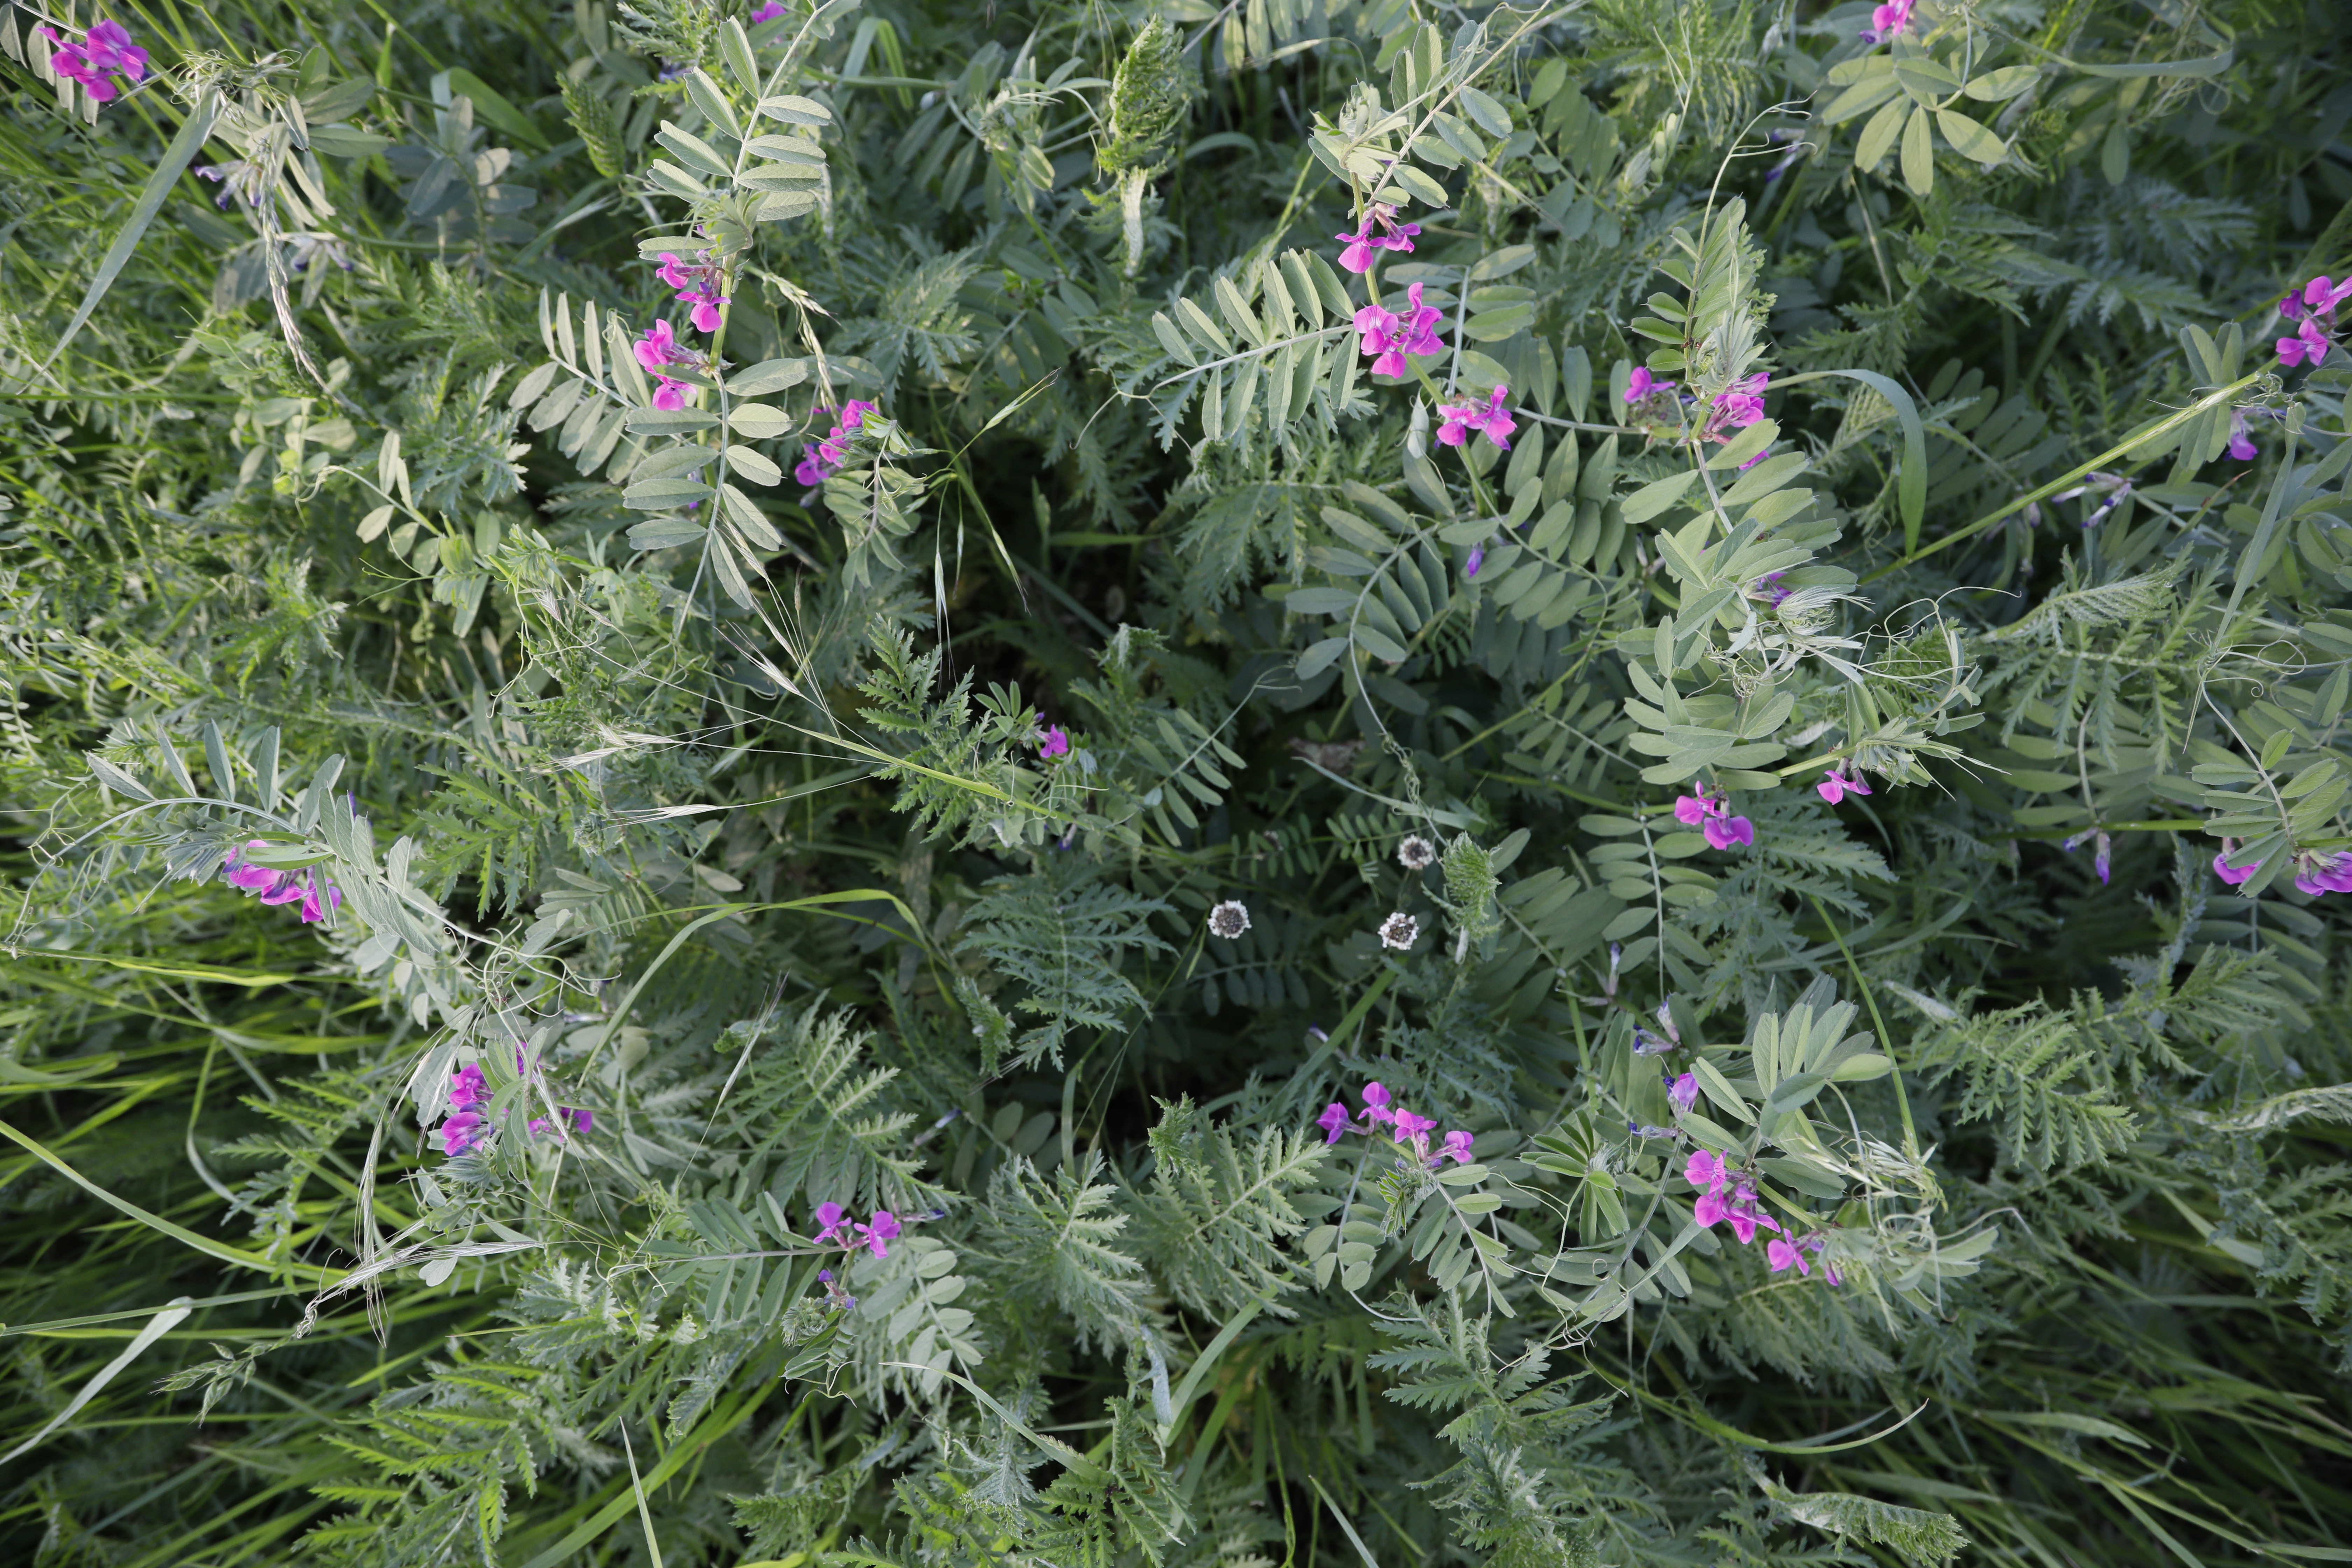
Plant species: Vicia sativa, Plantago lanceolata